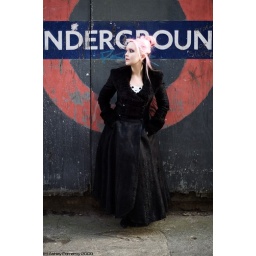
Another shot of Ms AssistedSuicide, standing in front of the underground sign next to the Cross Bones cemetary at Southwark.